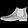
Label: Ankle boot